Tourism in Tunisia

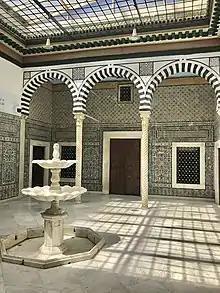
Courtyard of the small palace at the Bardo National Museum (Tunis)

This sector is popular mainly on the east coast, totaling more than 95% of beds. The following is a list of the largest resorts and the percentage of nights out of the total: